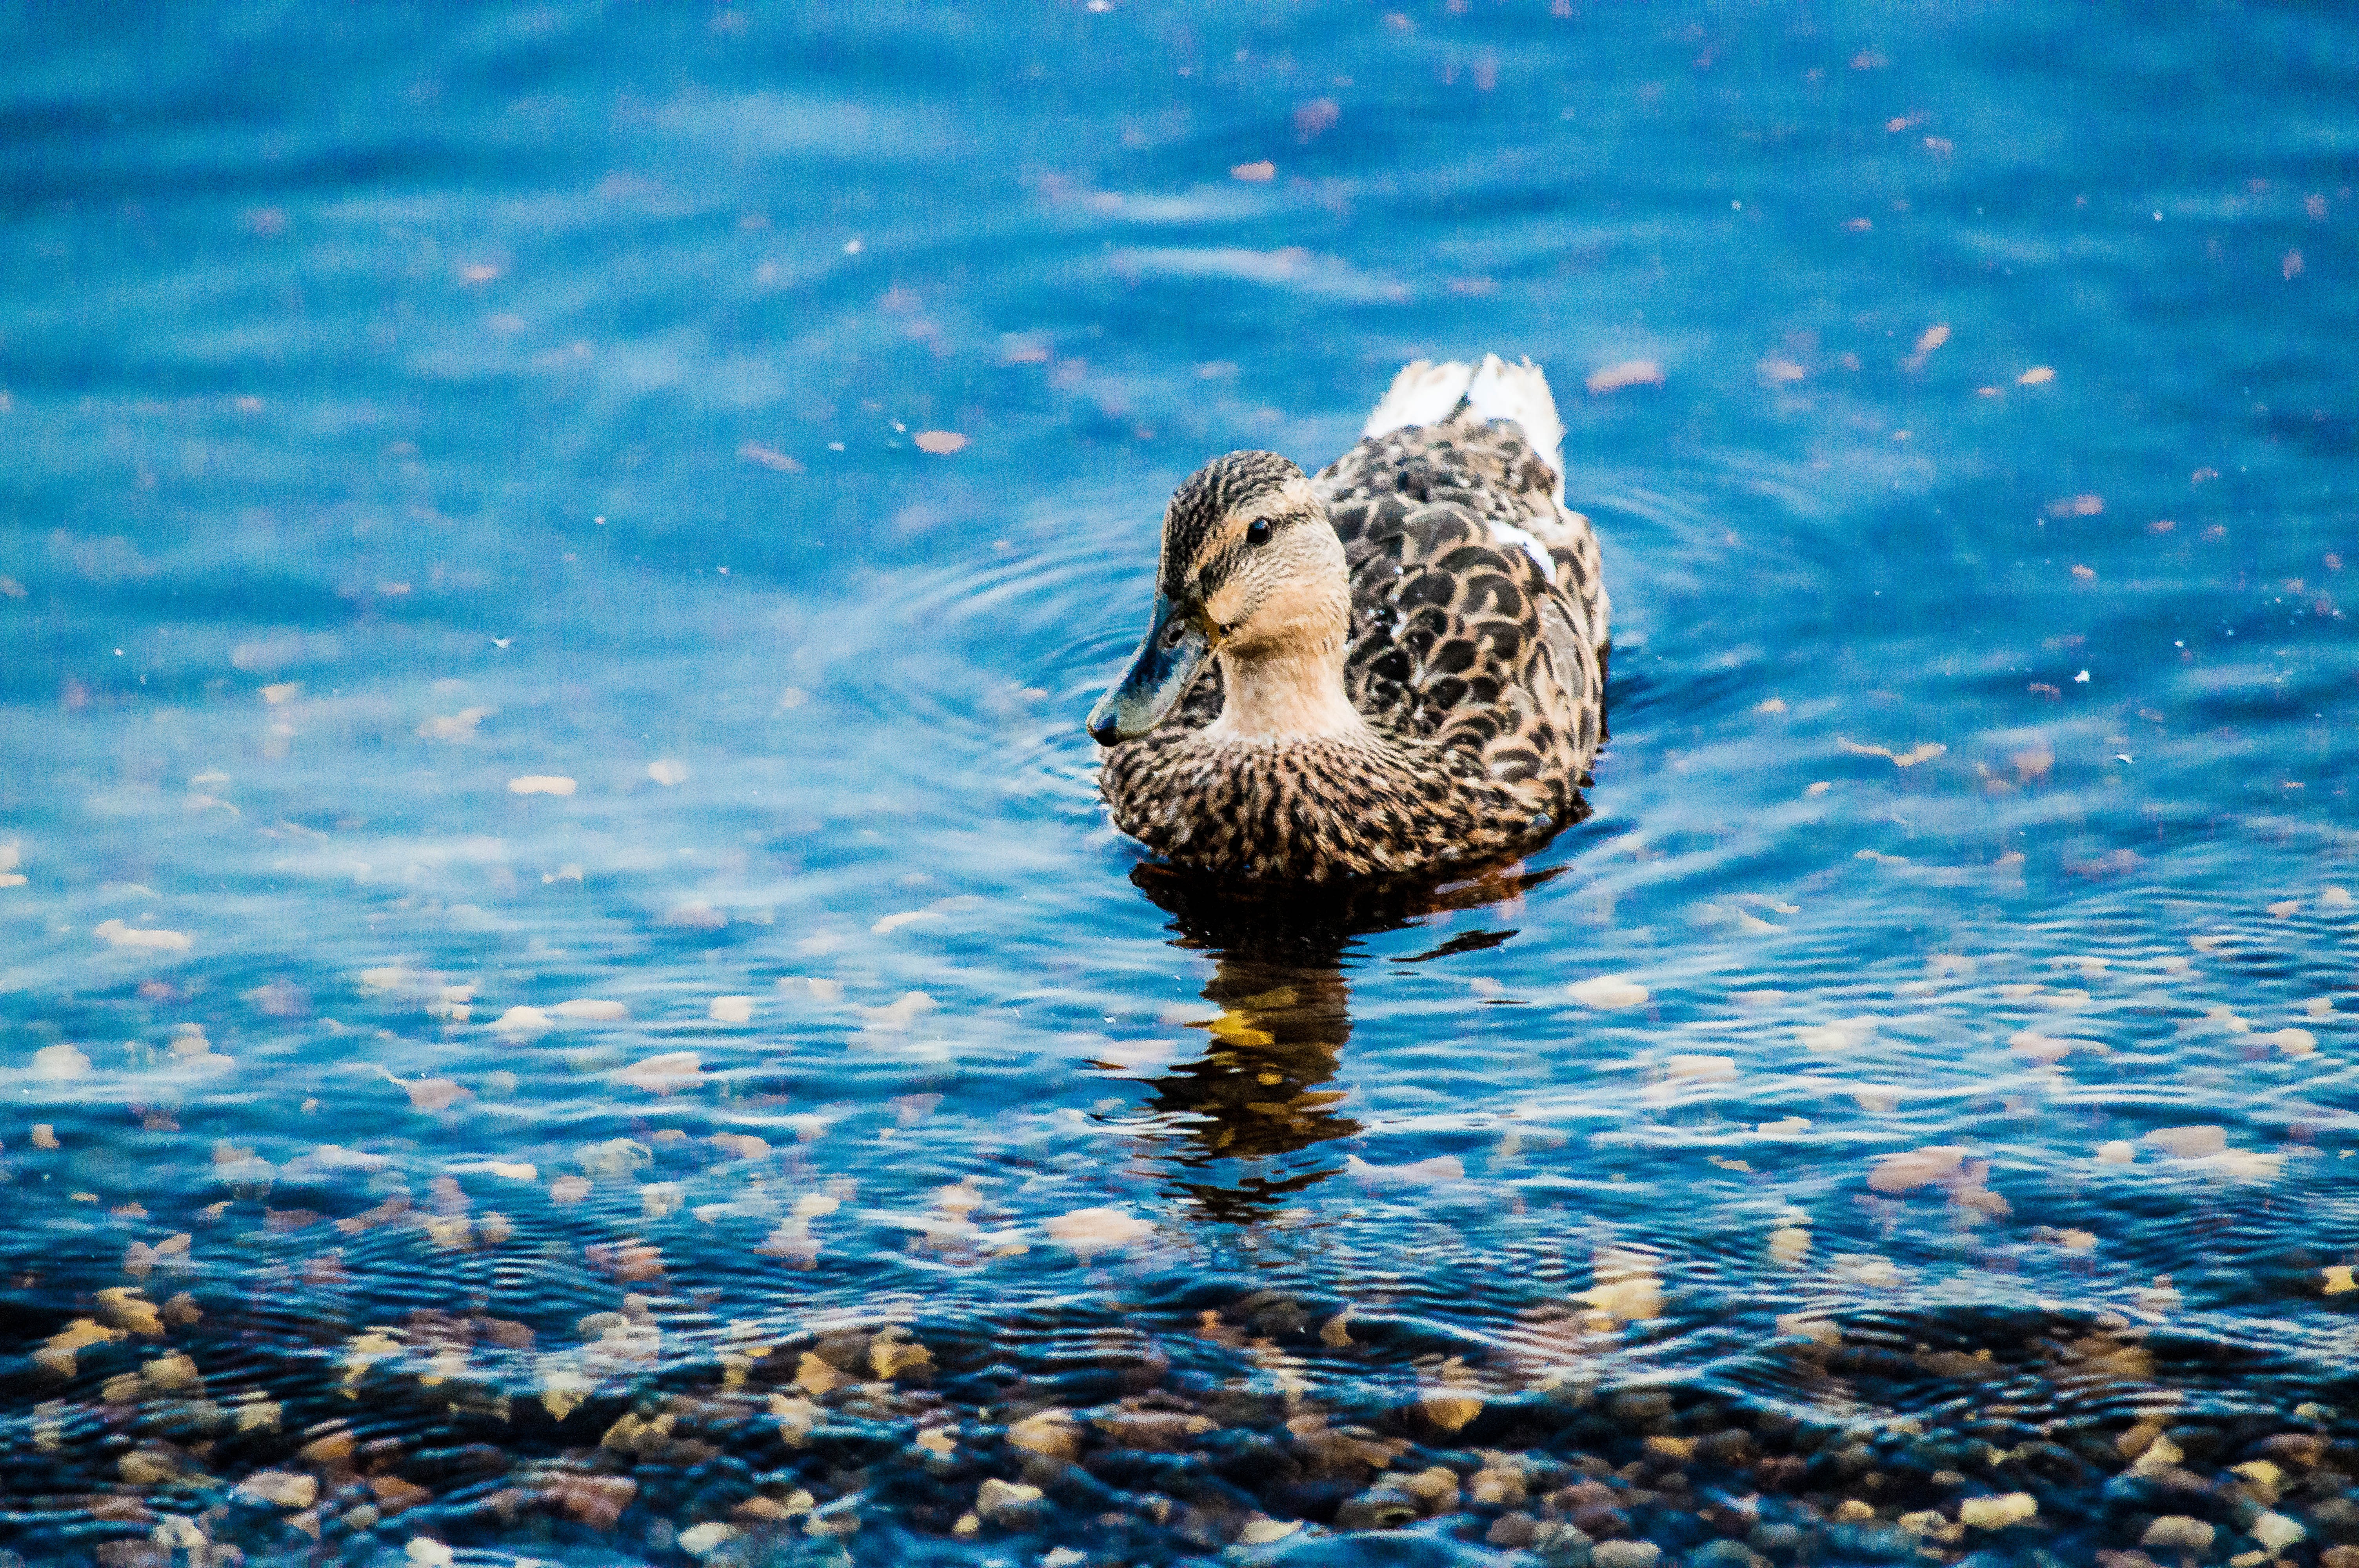
sea, water, nature, bird, lake, animal, outside, duck, feathers, animals, duckling, vertebrate, waterfowl, water bird, wild duck, ducks geese and swans